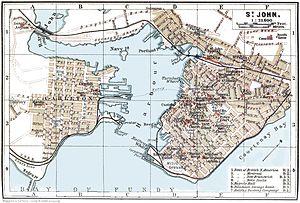
45° 16′ 21,05″ N, 66° 02′ 29,99″ O
Saint-Jean est la plus vieille municipalité incorporée du Canada et la deuxième